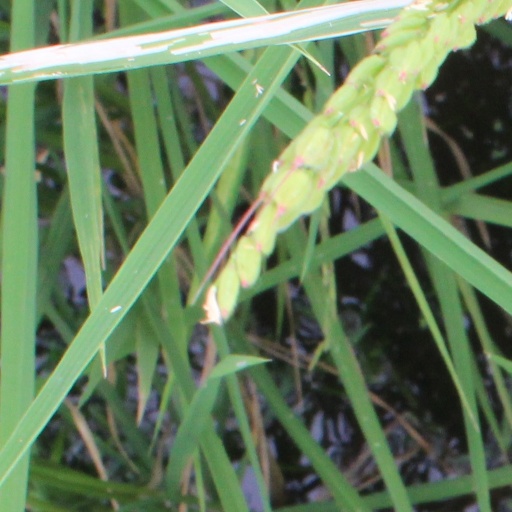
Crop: rice